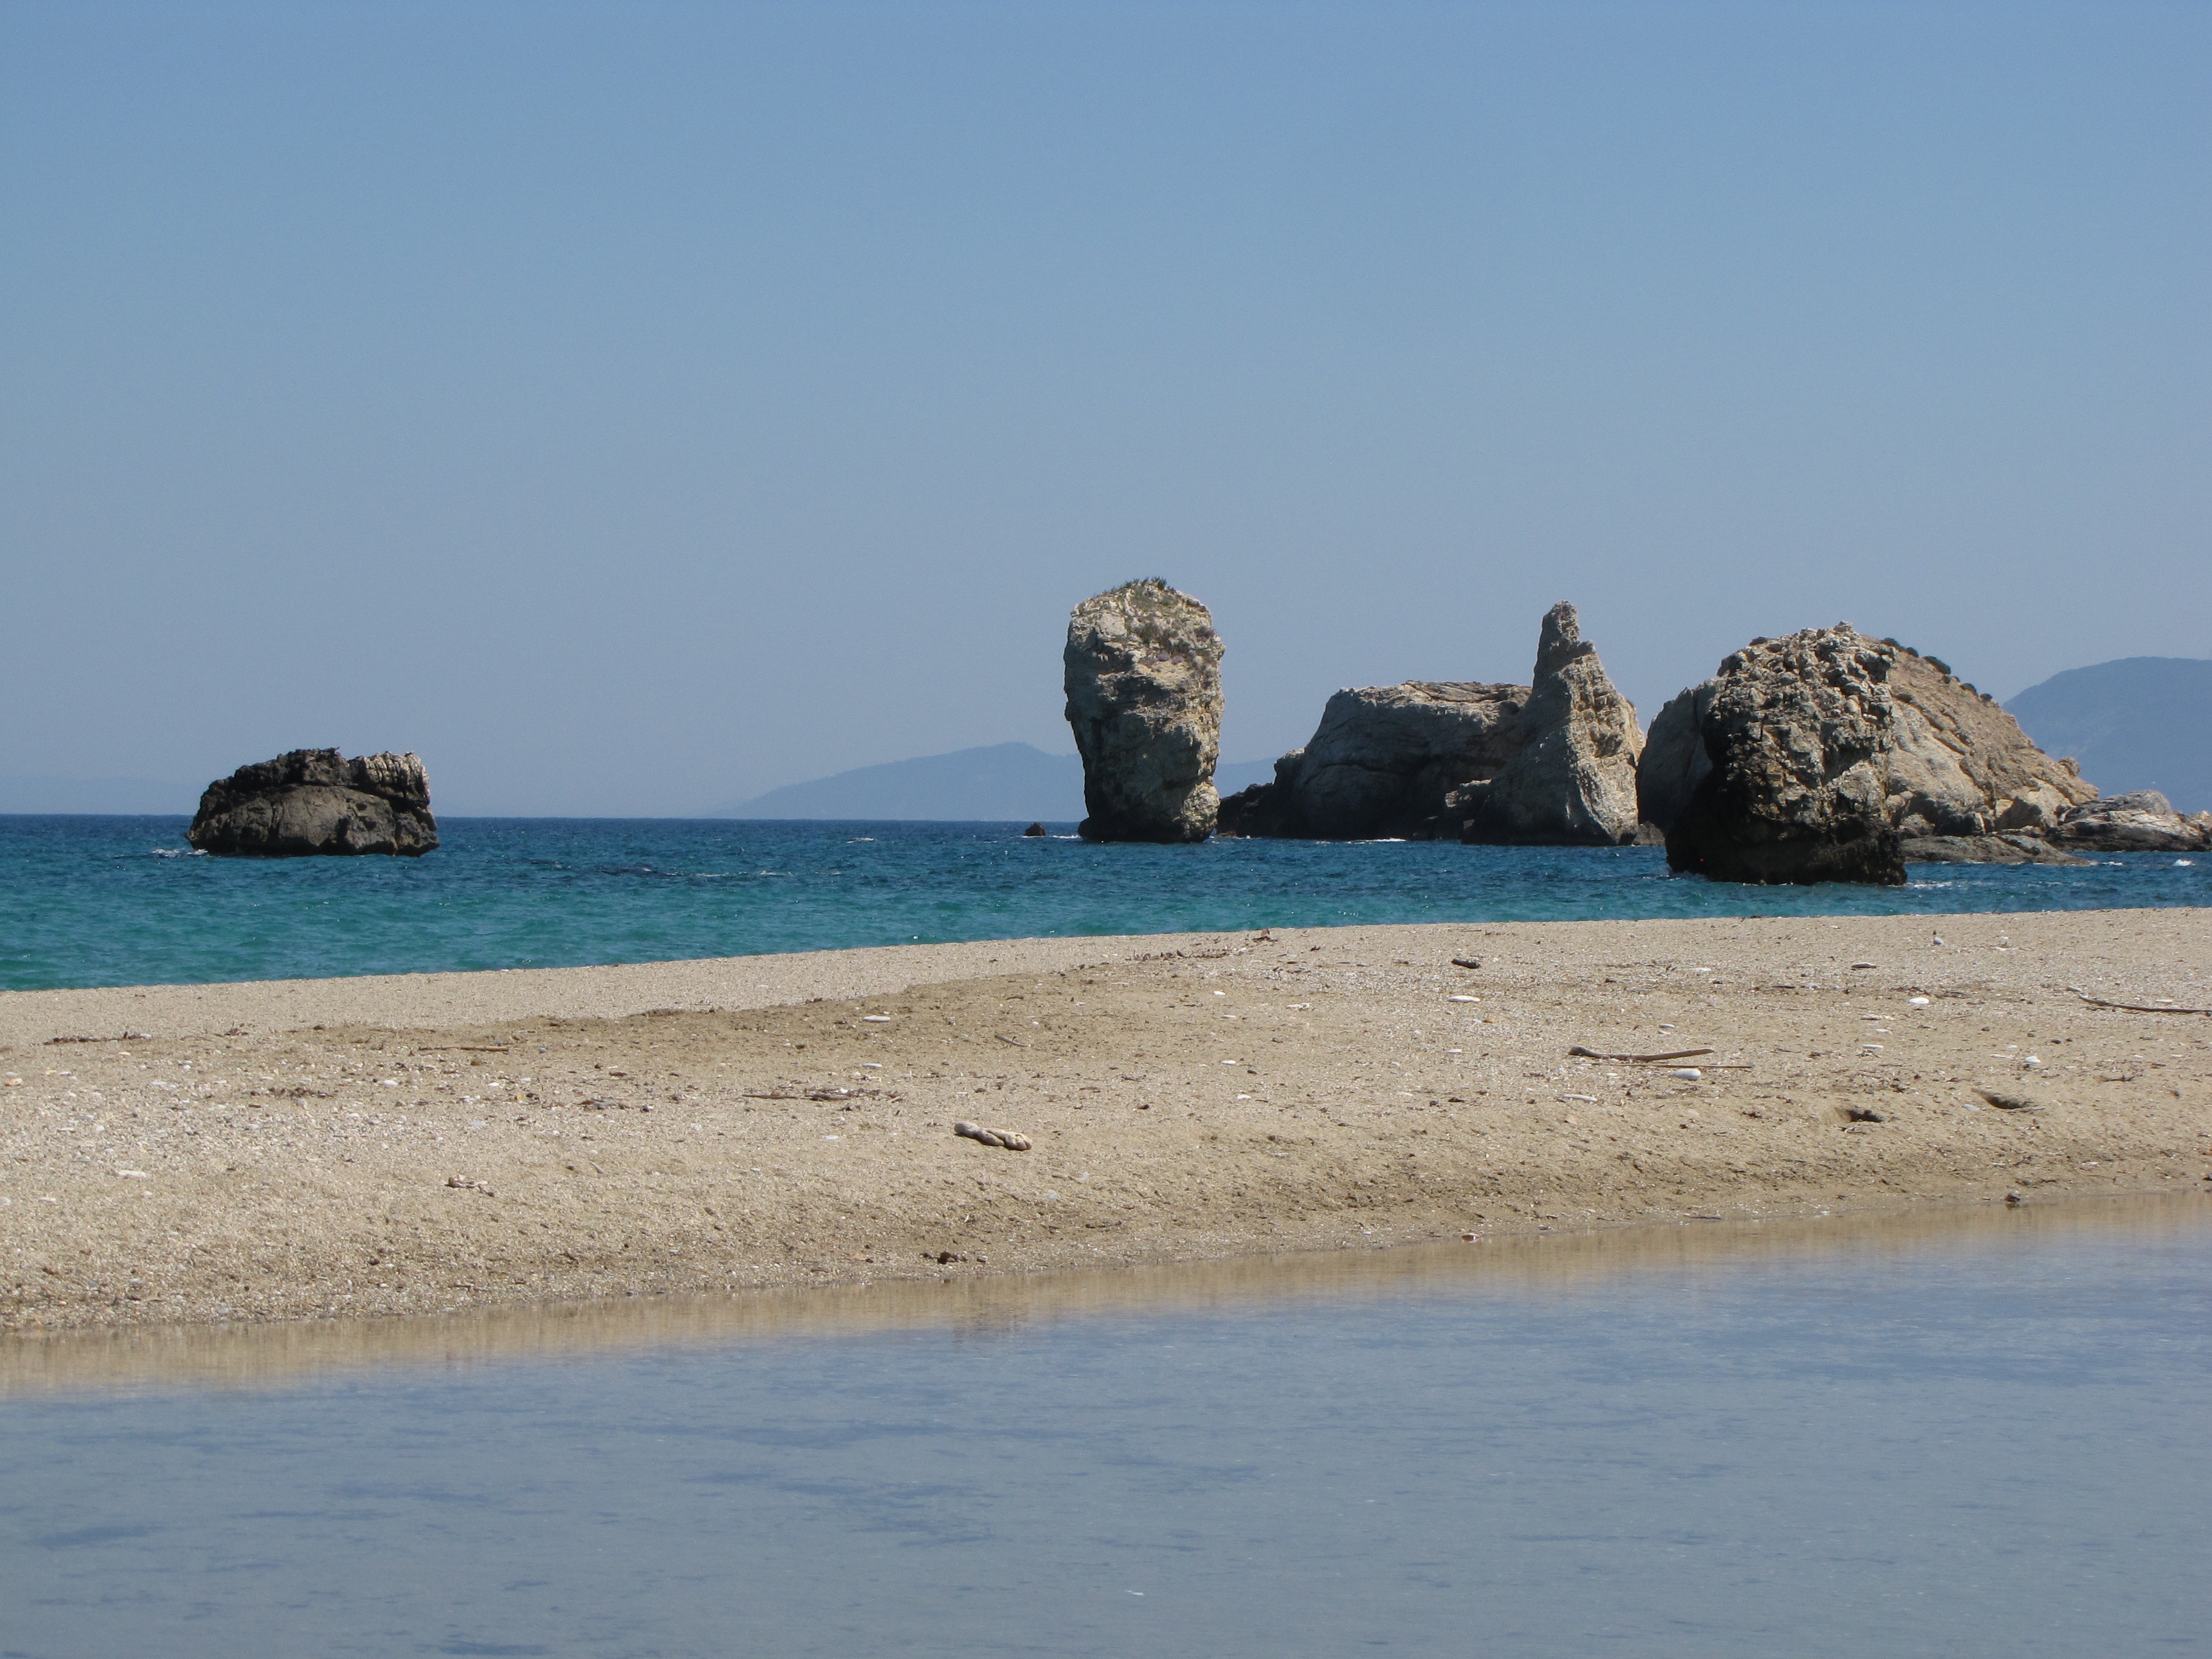
beach, sea, coast, sand, rock, ocean, horizon, shore, vacation, cliff, bay, island, stack, terrain, body of water, cape, islet, landform, geographical feature